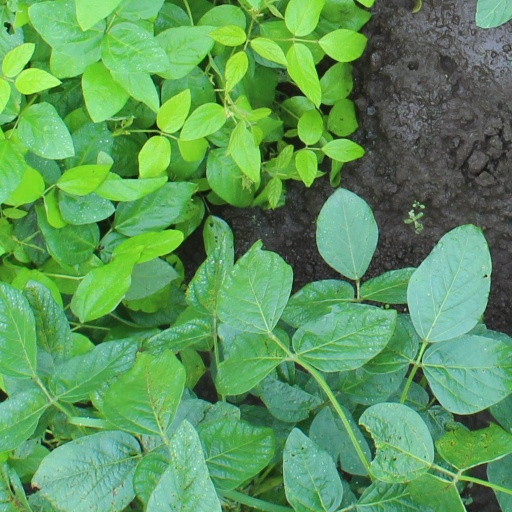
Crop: soybean